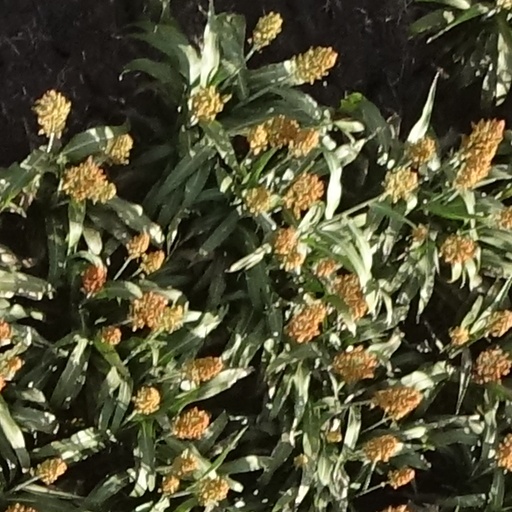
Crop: sorghum